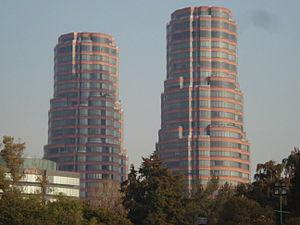
Residencial del Bosque est un ensemble de gratte-ciel de logement de 128 mètres de hauteur construit à Mexico en 1996.